Trench rats

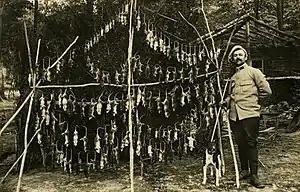
Rat-hunter and dog showing off hunted rats

Trench rats were rodents that were found around the frontline trenches of World War I. Due to massive amounts of debris, corpses, and a putrid environment, rats at the trenches bred at a rapid pace. The rats likely numbered in the millions. The rats played a role in damaging the soldiers' health, psyche and morale and were responsible for lack of sleep, adding to the filthy conditions and unsanitary hygiene in the trenches. As such, the trench rats left a lasting impression on the Allied soldiers who served on the Western Front, with veterans who served in the French and British armies speaking about their horrible experiences with rats during interviews. Attempts to solve the rat problem were not effective during the war. Although they could be found in abundance during World War I, these rats appeared to decrease rapidly after the war ended.